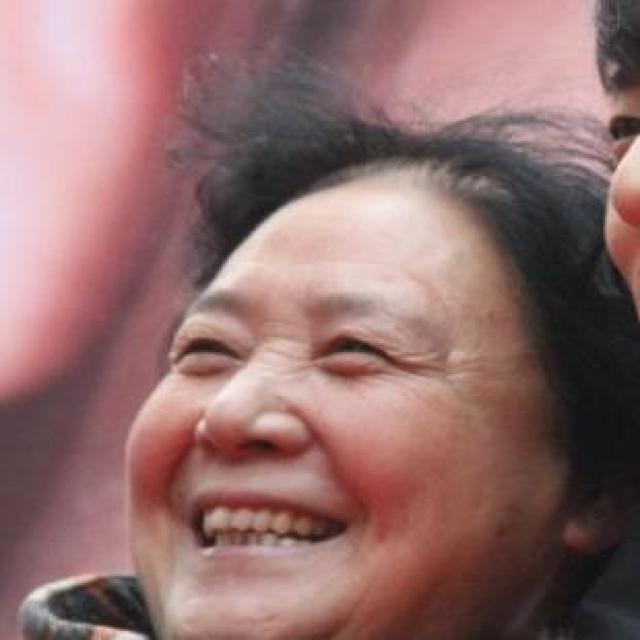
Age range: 45-64